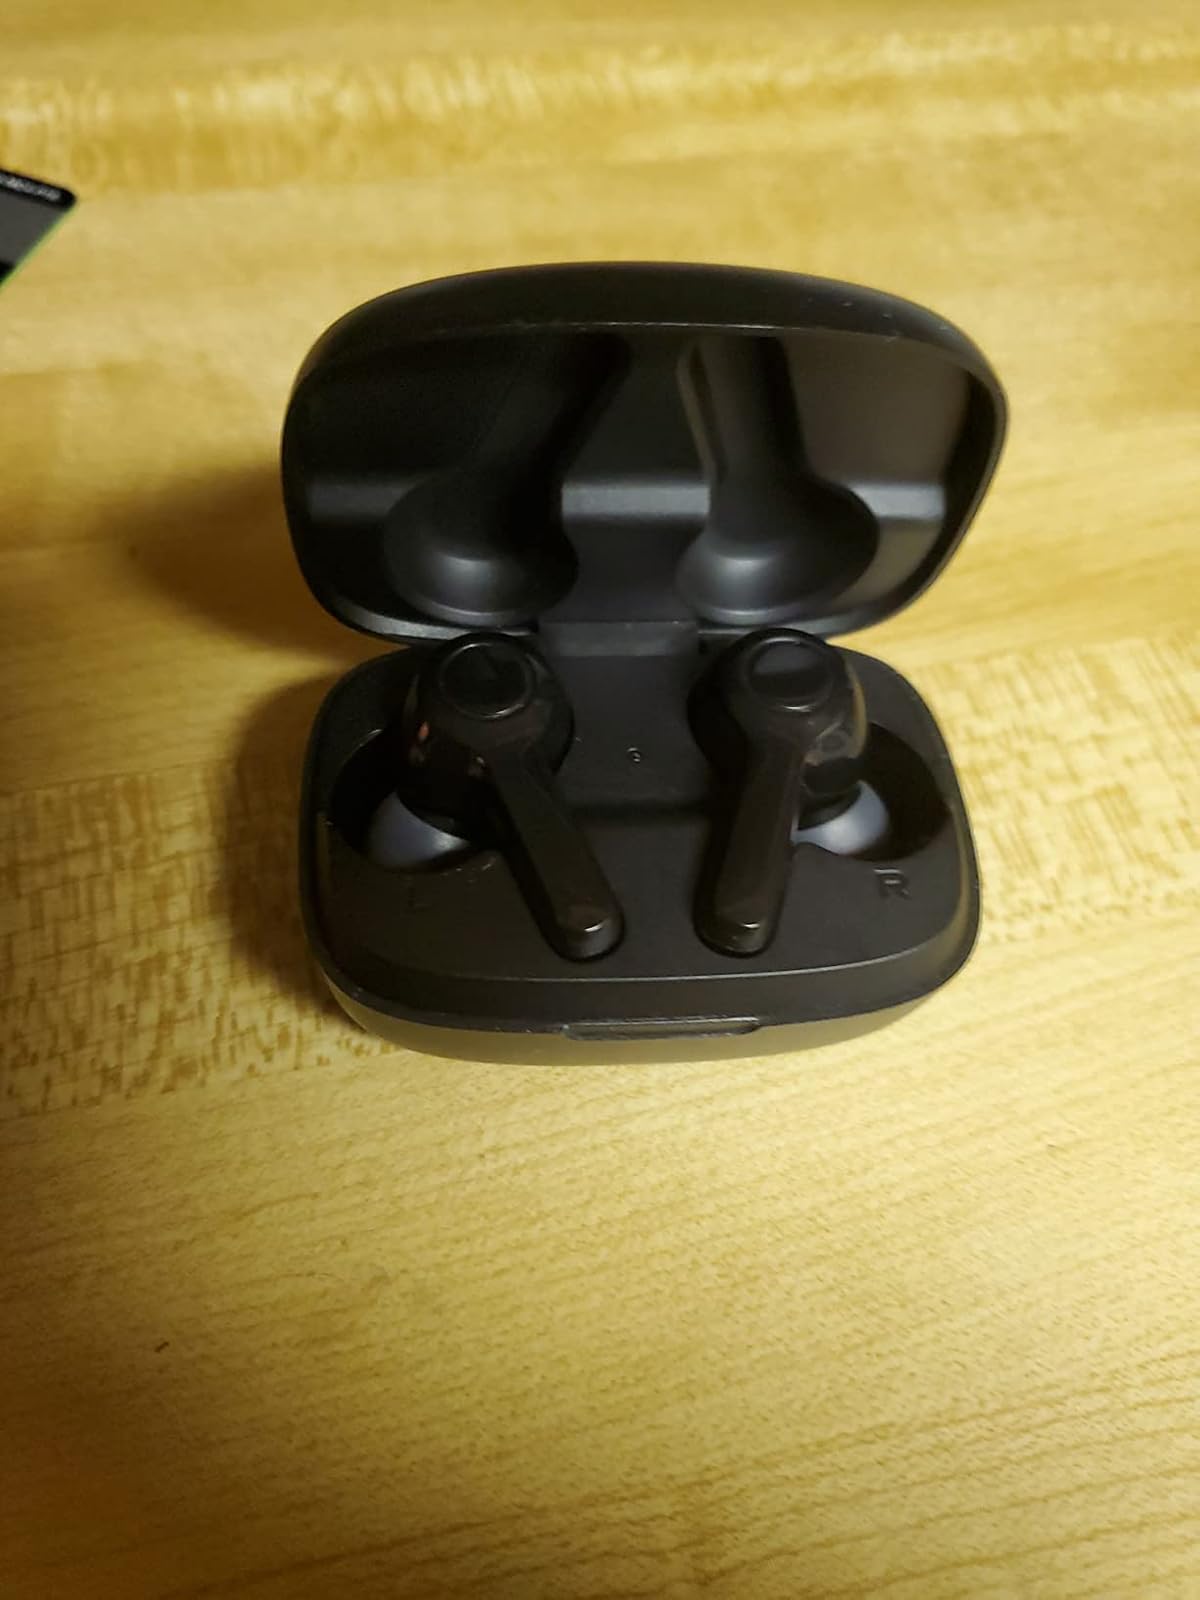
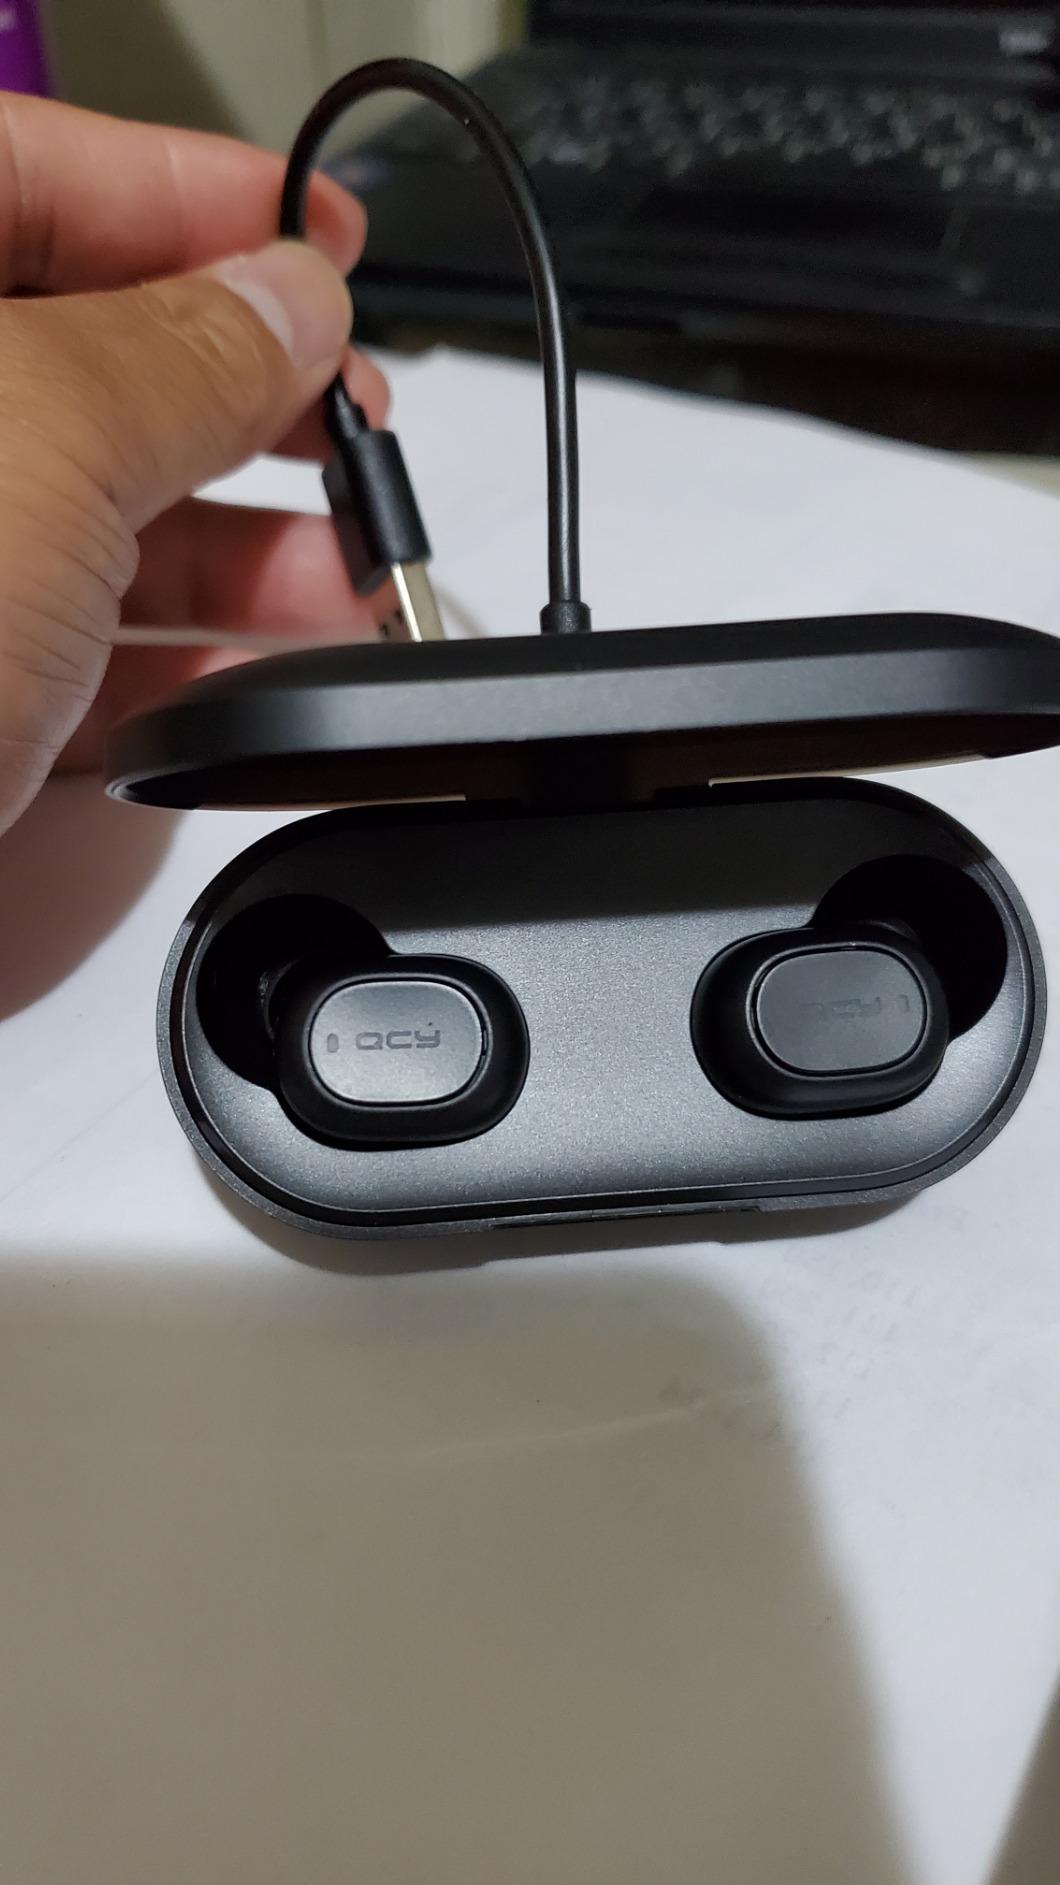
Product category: earbuds
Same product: no